Bareilly

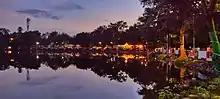
Akshar Vihar - a lake in Civil Lines, Bareilly

After the Rohilla War, the change in the power structure increased discontent throughout the district.